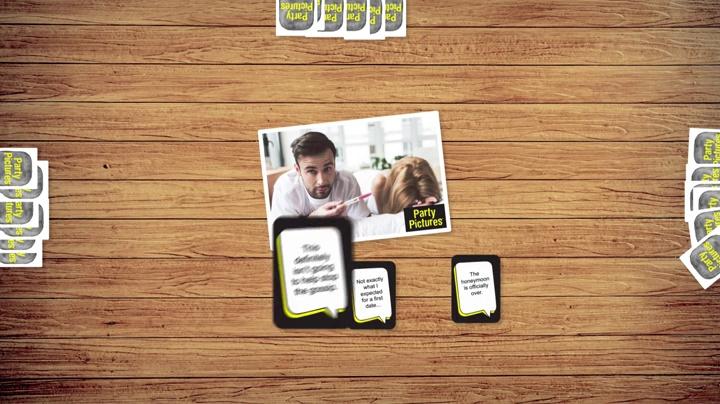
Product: Party Pictures Game
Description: Endless laughter For extra fun – use your own photos.
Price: $14.00
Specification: ProductDimensions:10.5x2x10.5inches|ItemWeight:2.09pounds|ShippingWeight:2.1pounds(Viewshippingratesandpolicies)|ASIN:B07FSKR4M9|Itemmodelnumber:00907|Manufacturerrecommendedage:18yearsandup